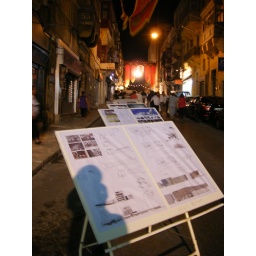
The plans show different ideas for a building on the site of the old opera house site in the centre of Valletta.